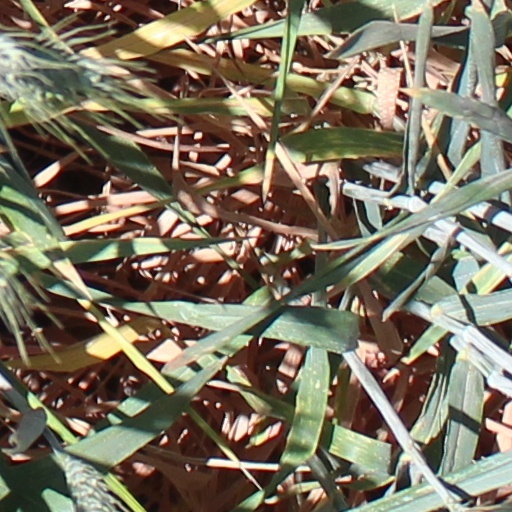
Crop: wheat